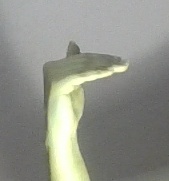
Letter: khaa